Water pipit

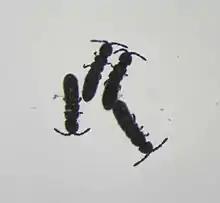
Glacier fleas are a prey item found on snow fields

The water pipit is mainly monogamous, although both sexes may deviate from this occasionally. The male has a display flight in which he climbs to , flies in an arc and glides back down, singing throughout. The female constructs a cup nest from grass and leaves which is lined with finer plant material and animal hairs. The nest is hidden in vegetation on the ground, sometimes in a hollow. The normal clutch is four to six eggs laid from the end of April to early July. Eggs are greyish white with darker grey or brownish speckles mainly at the wider end, and they measure and weigh of which 5% is shell.